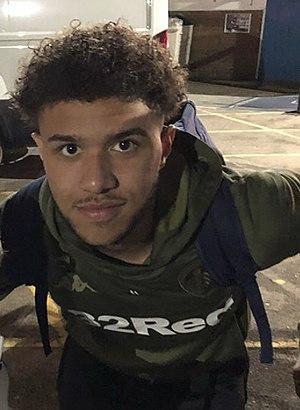
Tyler D'Whyte Roberts, né le 12 janvier 1999 à Gloucester, est un footballeur international gallois qui évolue au poste d'attaquant à Leeds United.